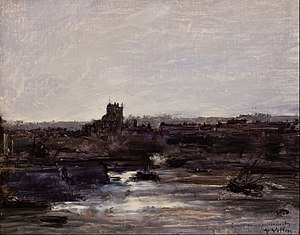
Antoine Vollon
Vollons maleri Dieppe fra 1873
Antoine Vollon var en fransk maler. Han var far til Alexis Vollon.